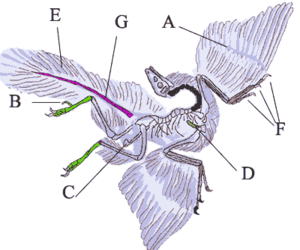
Archaeopteryx est un genre de dinosaures à plumes disparus. Ces dinosaures aviens, d’une longueur inférieure à 60 cm, ont vécu à la fin du Jurassique, il y a 156 à 150 Ma dans un environnement alors insulaire, qui se situe actuellement en Allemagne.